Levedi

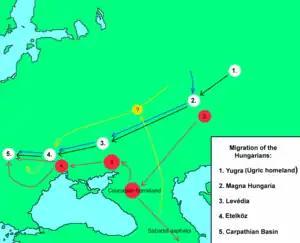
A map depicting the theories of the Magyars' proposed "Urheimats" and their migrations

Based on his name, the Turkologist Gyula Németh claimed that Levedi originated from an aristocratic family which had roots from Magna Hungaria. Gyula Kristó considered that Levedi is the first Hungarian prince (""fejedelem"", i.e. supreme leader) known by name. Makk argued Levedi functioned as the paramount chieftain among the voivodes of the Hungarian tribes. Hóman claimed that Levedi (Előd) held the title of "kende", while Géza Fehér considered he served as "gyula", attributing the system of dual-monarchy to the political situation in Levédia then Etelköz by both historians. Regarding Levedi's resignation from power, Györffy did not consider it plausible that Levedi would voluntarily raise the head of another tribe (Álmos) to power. According to Iván Uhrman, the emperor misunderstood the communication and Levedi only emphasized that Álmos was more suitable for the position due to his fertility. Györffy claimed that Kurszán was the son of Levedi, and both of them held the title "kende". Kristó said that Levedi functioned as "first voivode" initially, then he was promoted to the status of "kende" as a Khazar-proxy ruler (the historian later modified this standpoint). Sándor László Tóth claimed that Levedi plausibly held the dignity "gyula" and he was responsible for the tribal federation's foreign affairs.